MW08

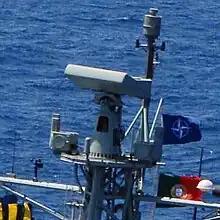
Thales MW 08

Thales Naval Nederland (formerly Signaal) MW08 is a G-band passive electronically scanned array target indication 3D radar, part of the 3D multibeam 'SMART' (Signal Multibeam Acquisition Radar for Tracking) family which includes E/F band (former S band) SMART-S/SMART-S Mk2 and D band (former L-band) SMART-L.